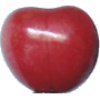
Label: Cherry 2